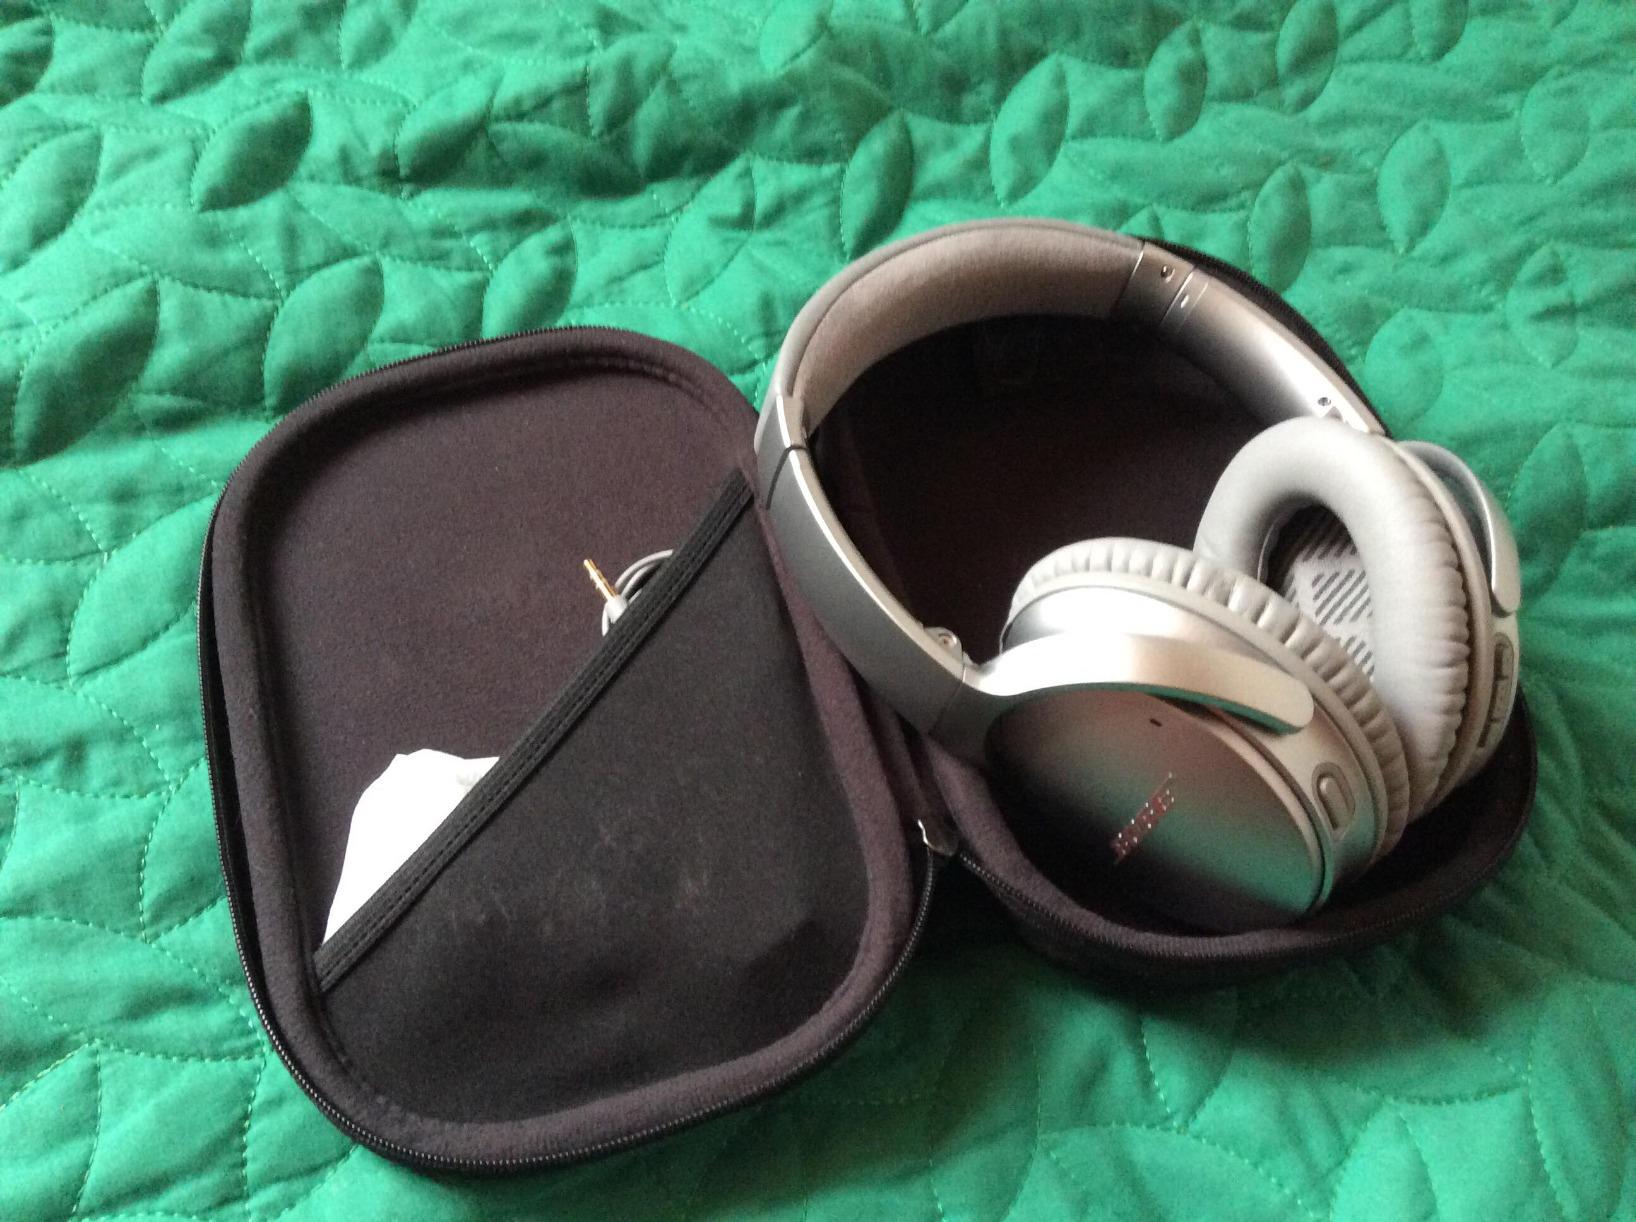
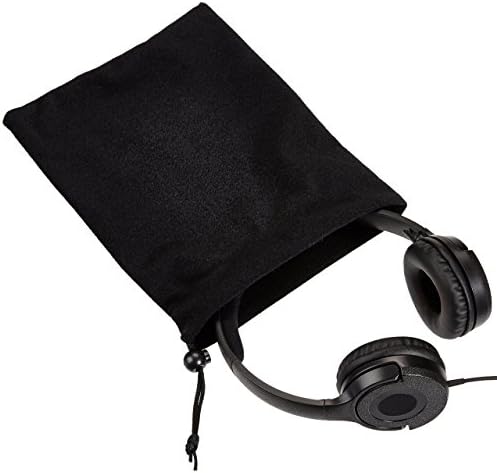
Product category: headphones
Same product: no